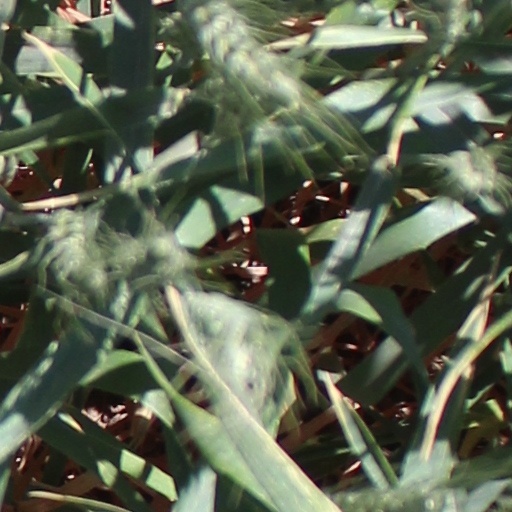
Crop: wheat